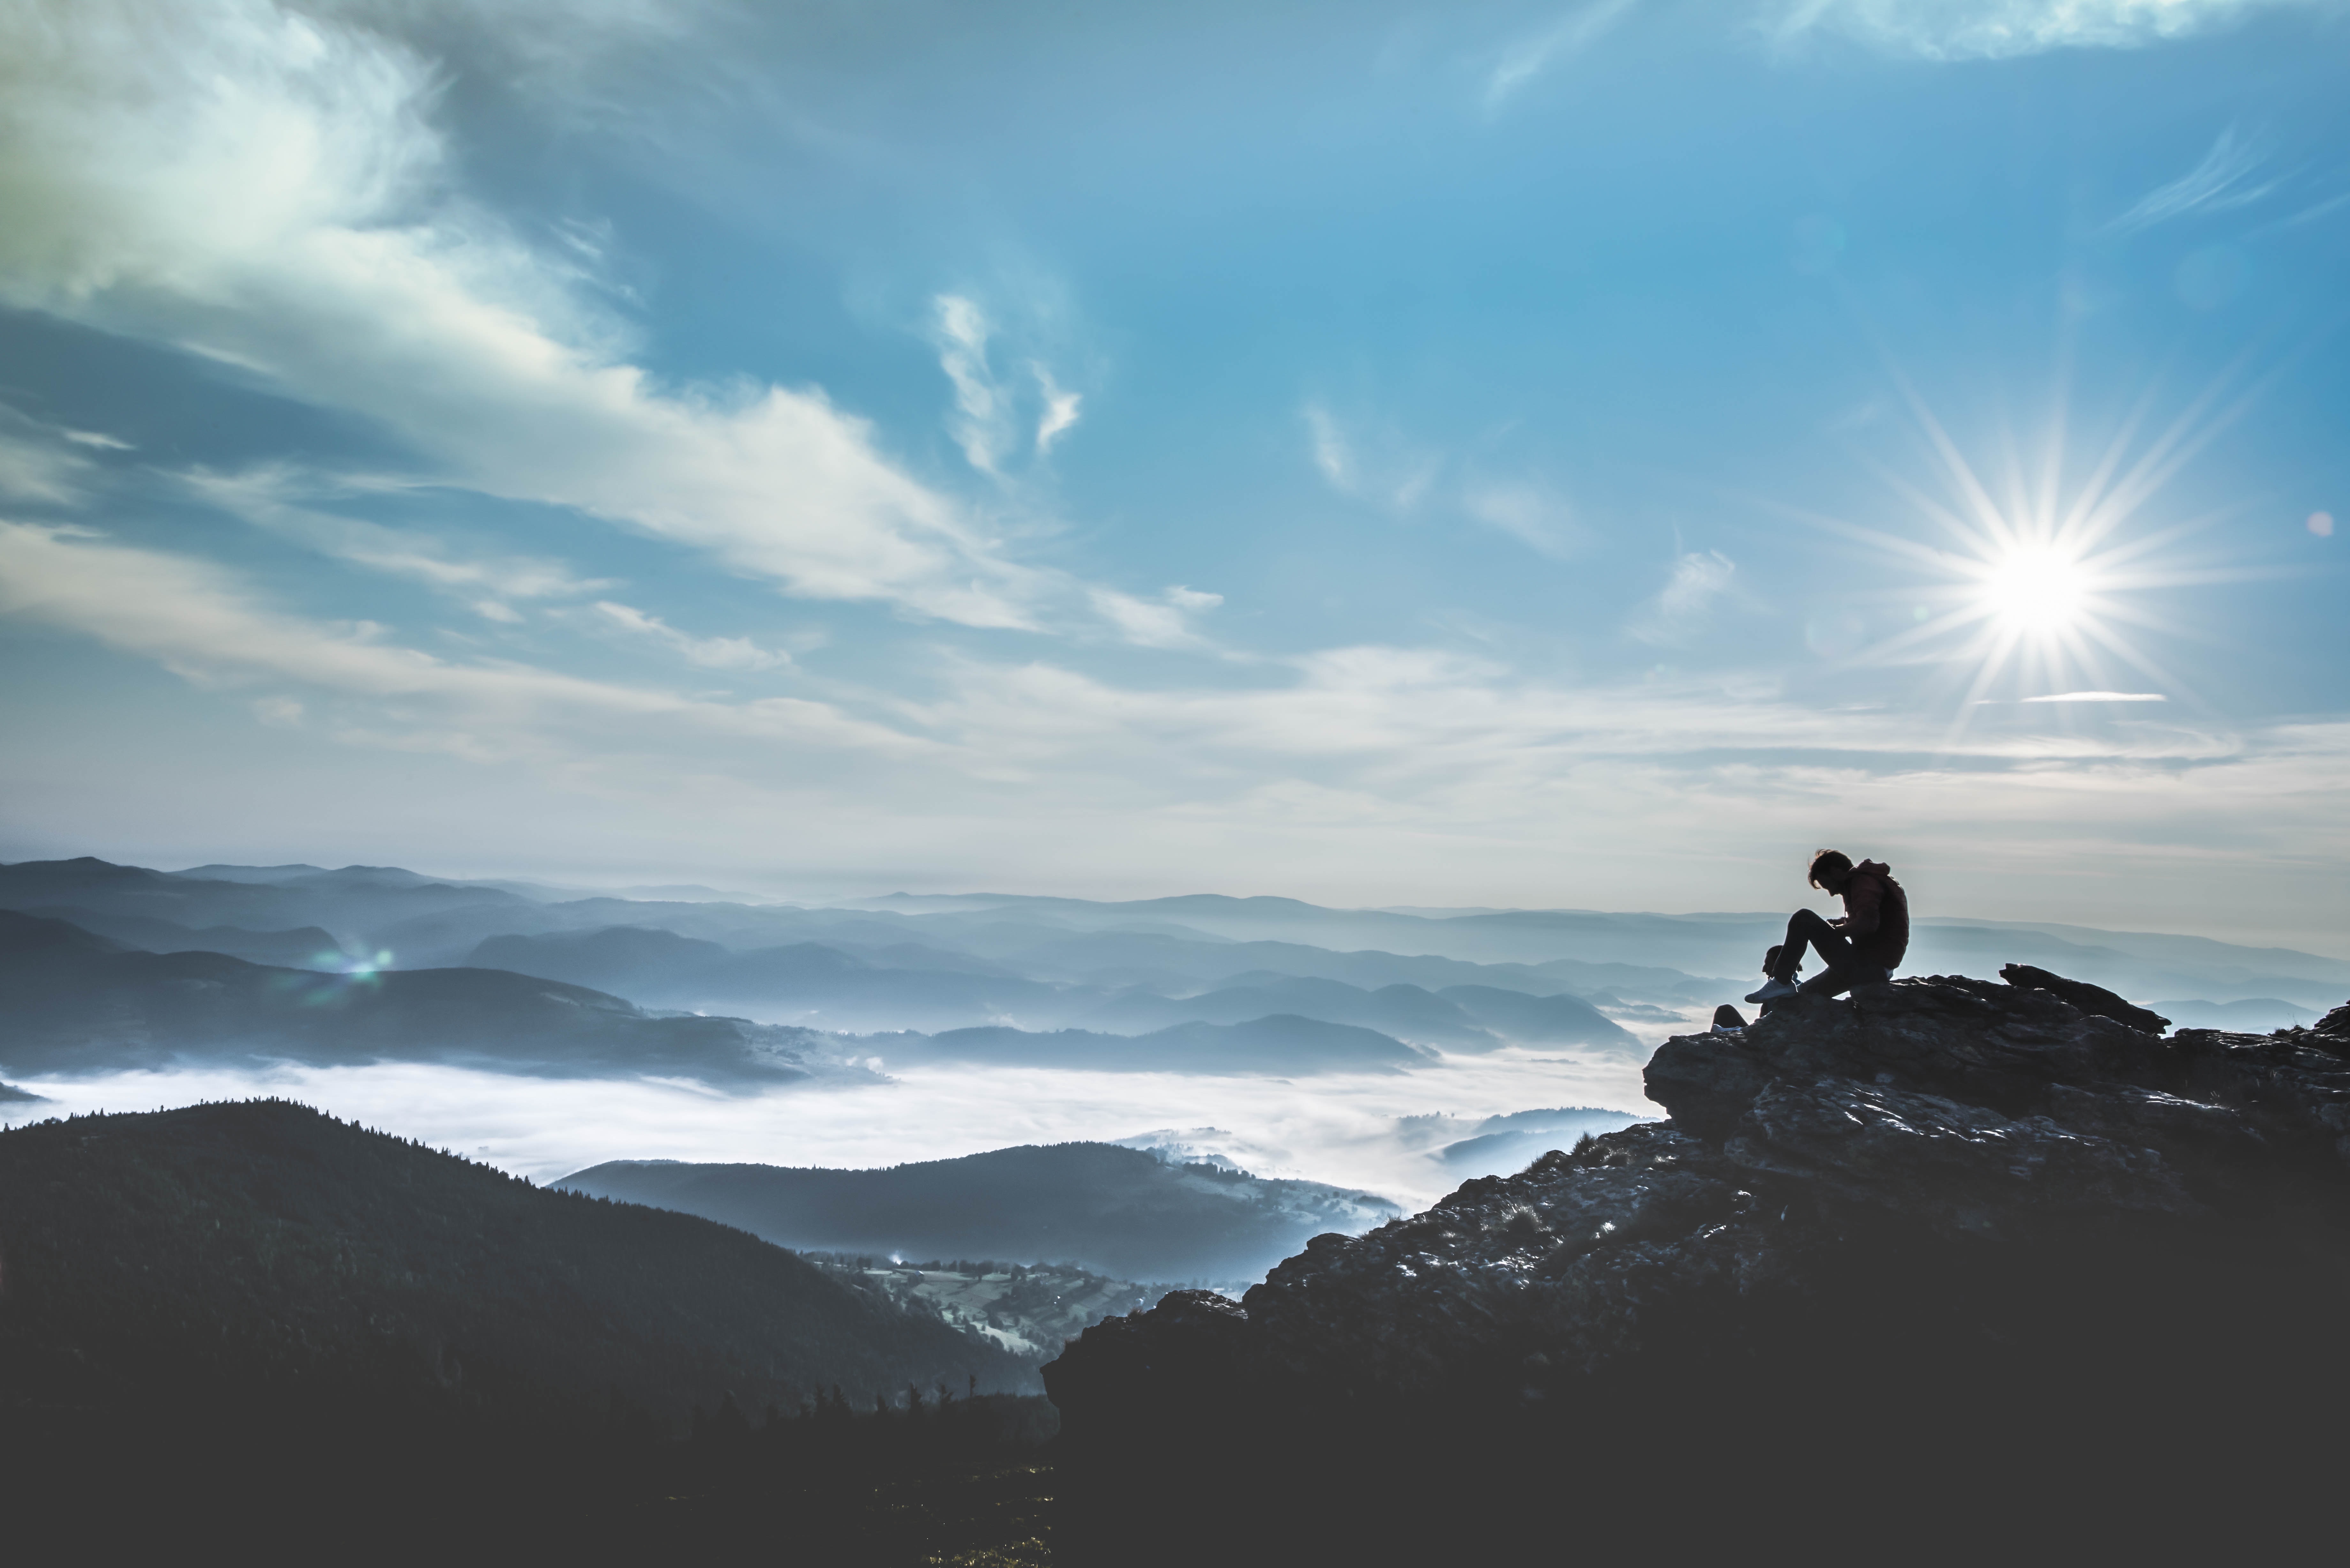
sea, horizon, silhouette, mountain, snow, cloud, sky, sunrise, sunlight, morning, dawn, mountain range, dusk, sitting, weather, summit, sit, alps, landform, atmospheric phenomenon, mountainous landforms